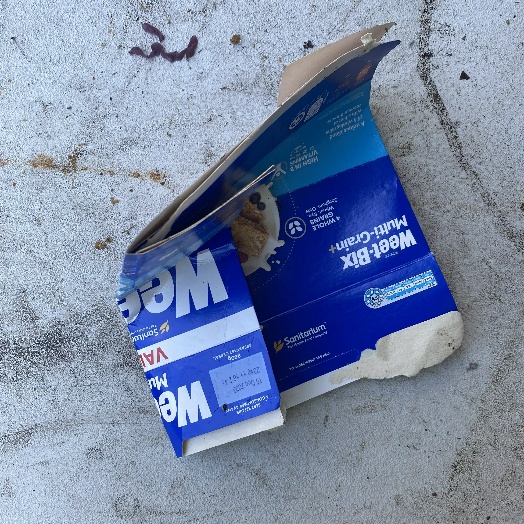
Label: Cardboard